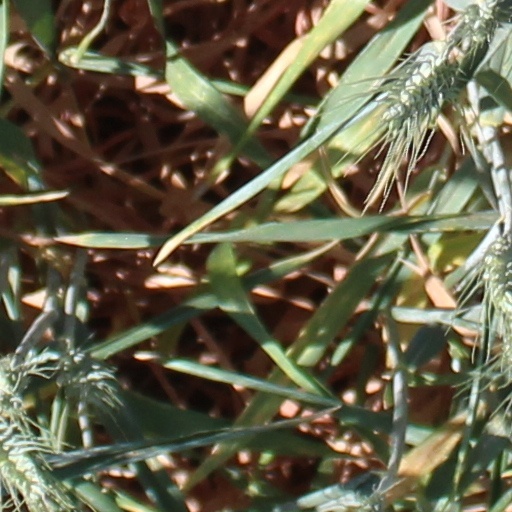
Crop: wheat